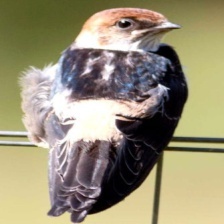
Species: STRIPPED SWALLOW
Scientific name: CECROPIS ABYSSINICA